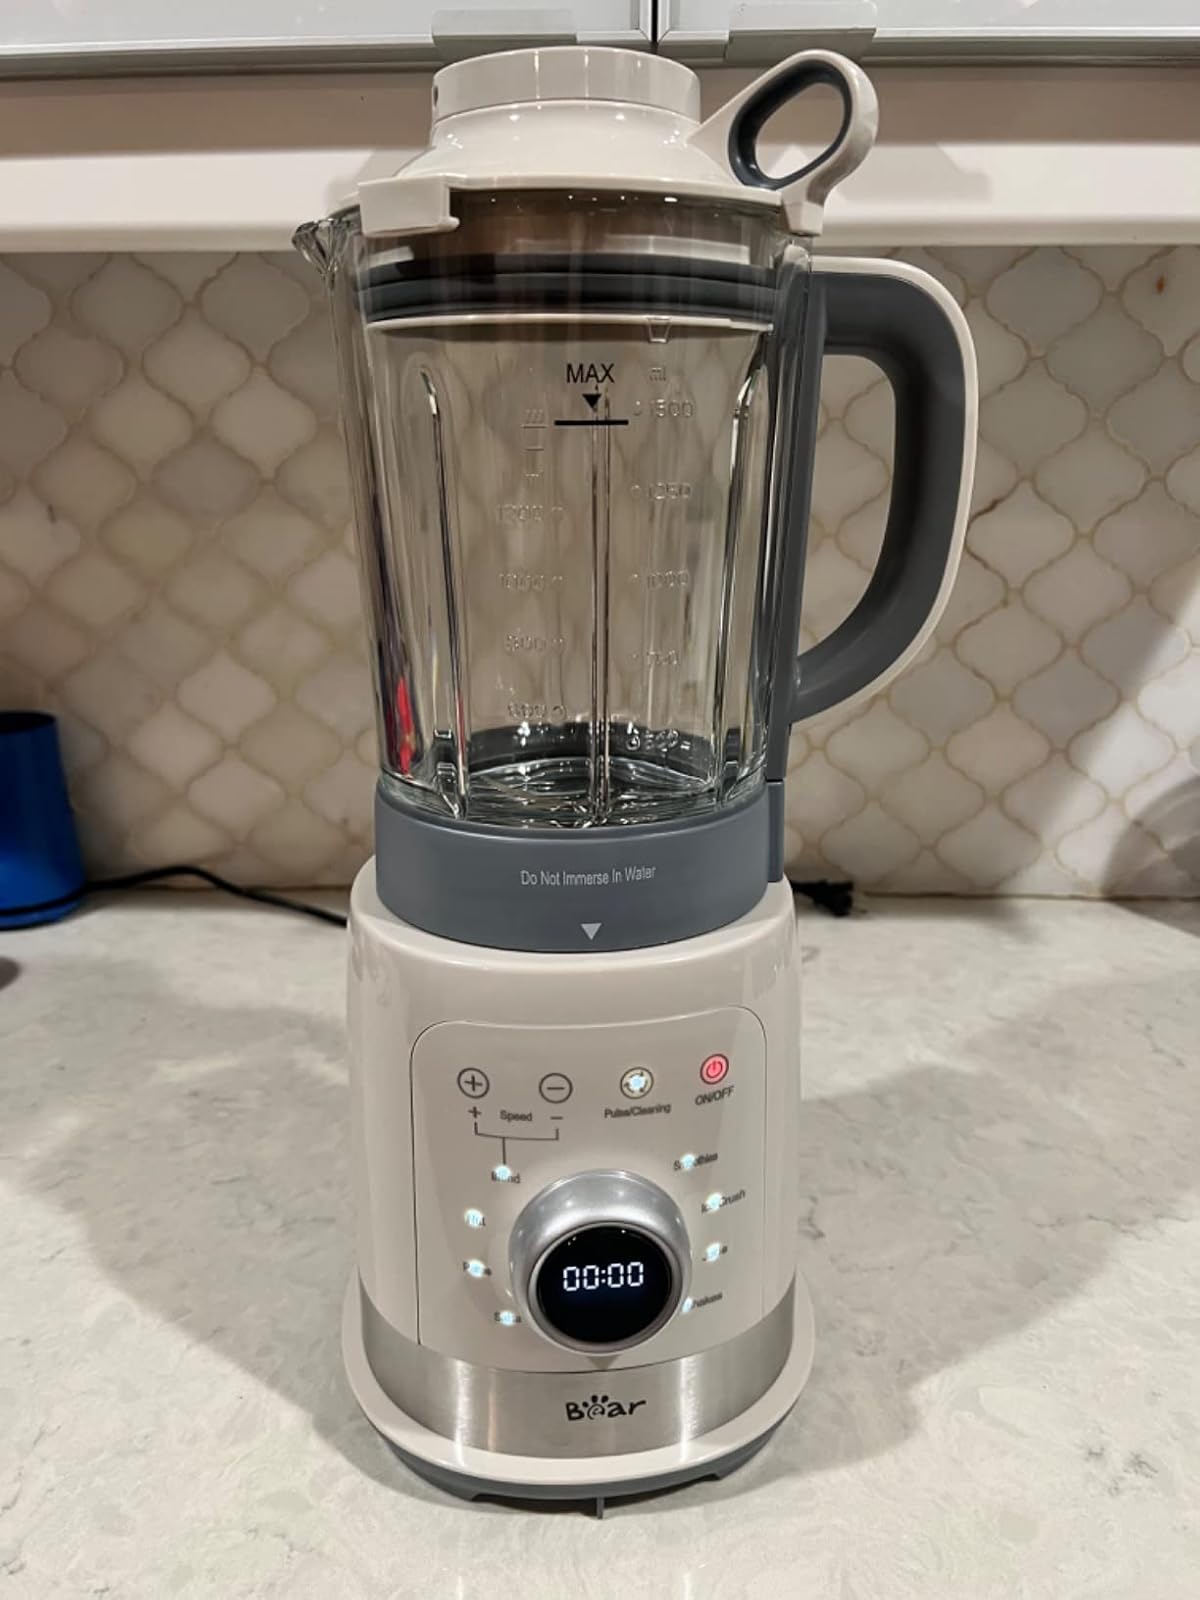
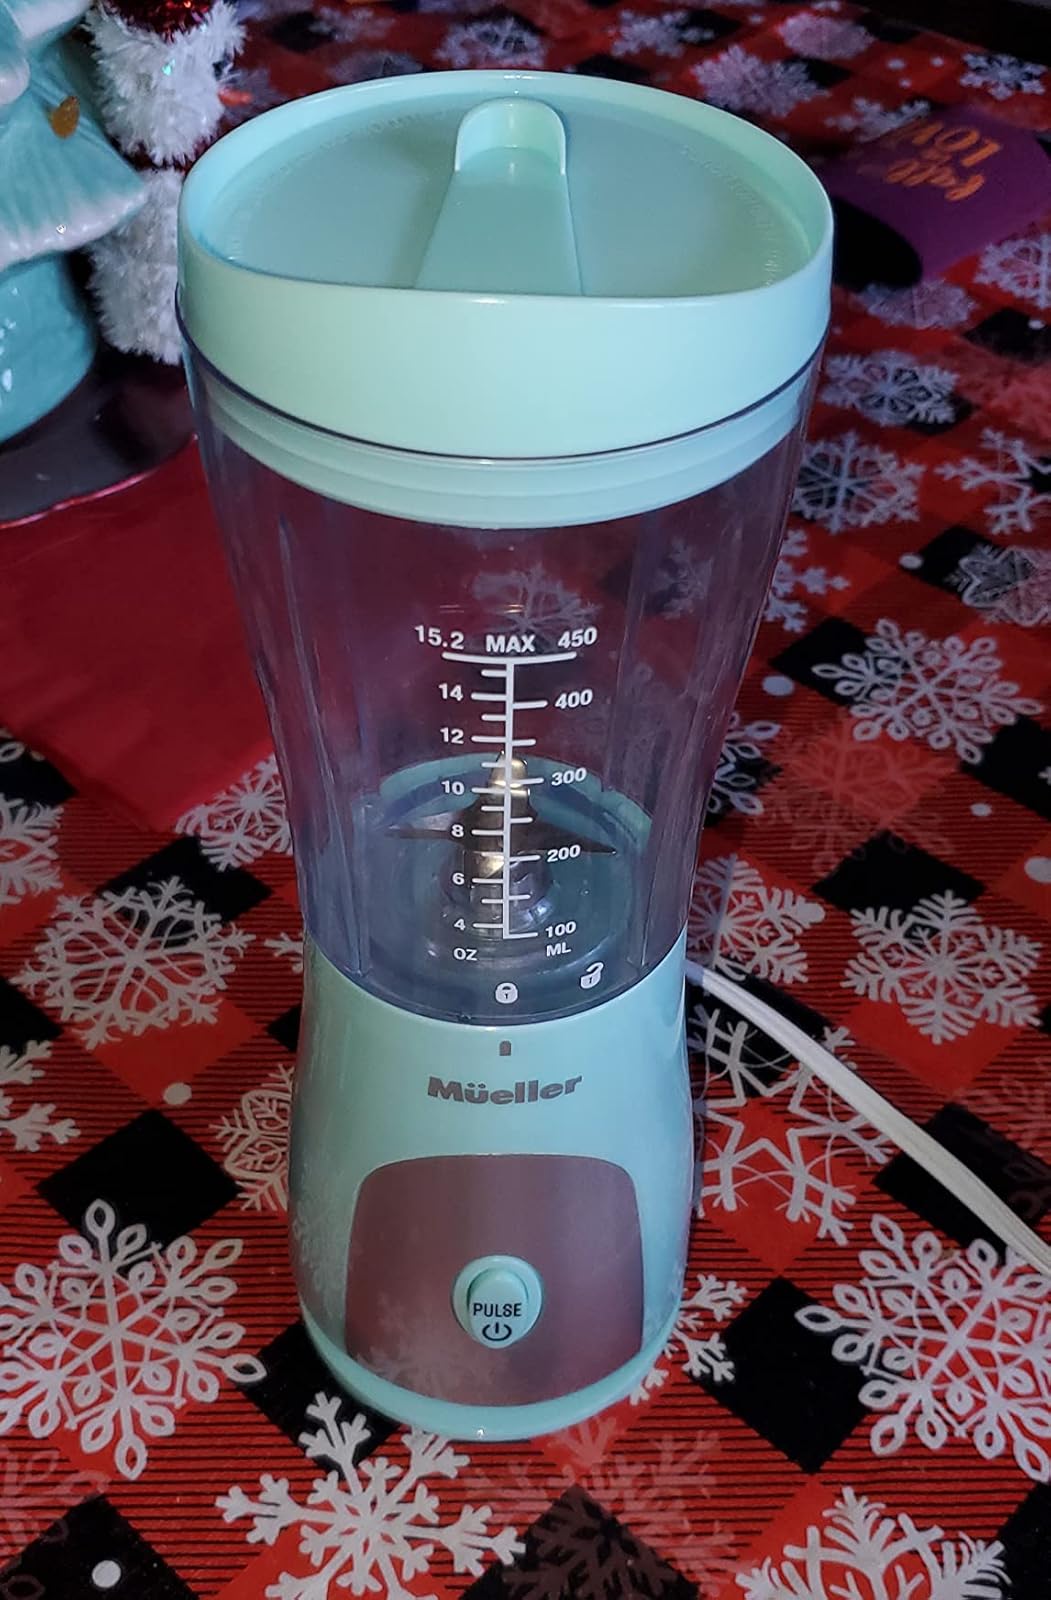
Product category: items_blender
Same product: no